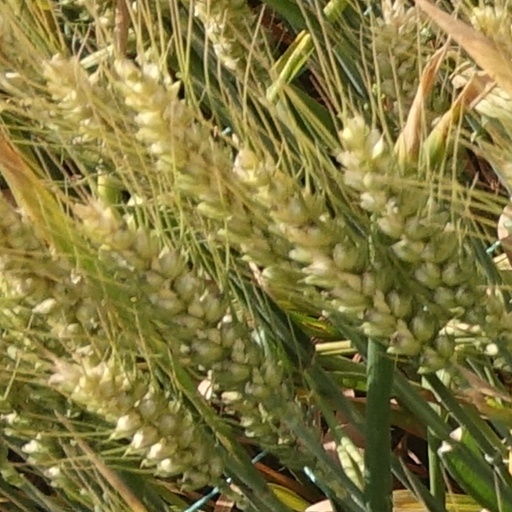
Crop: wheat